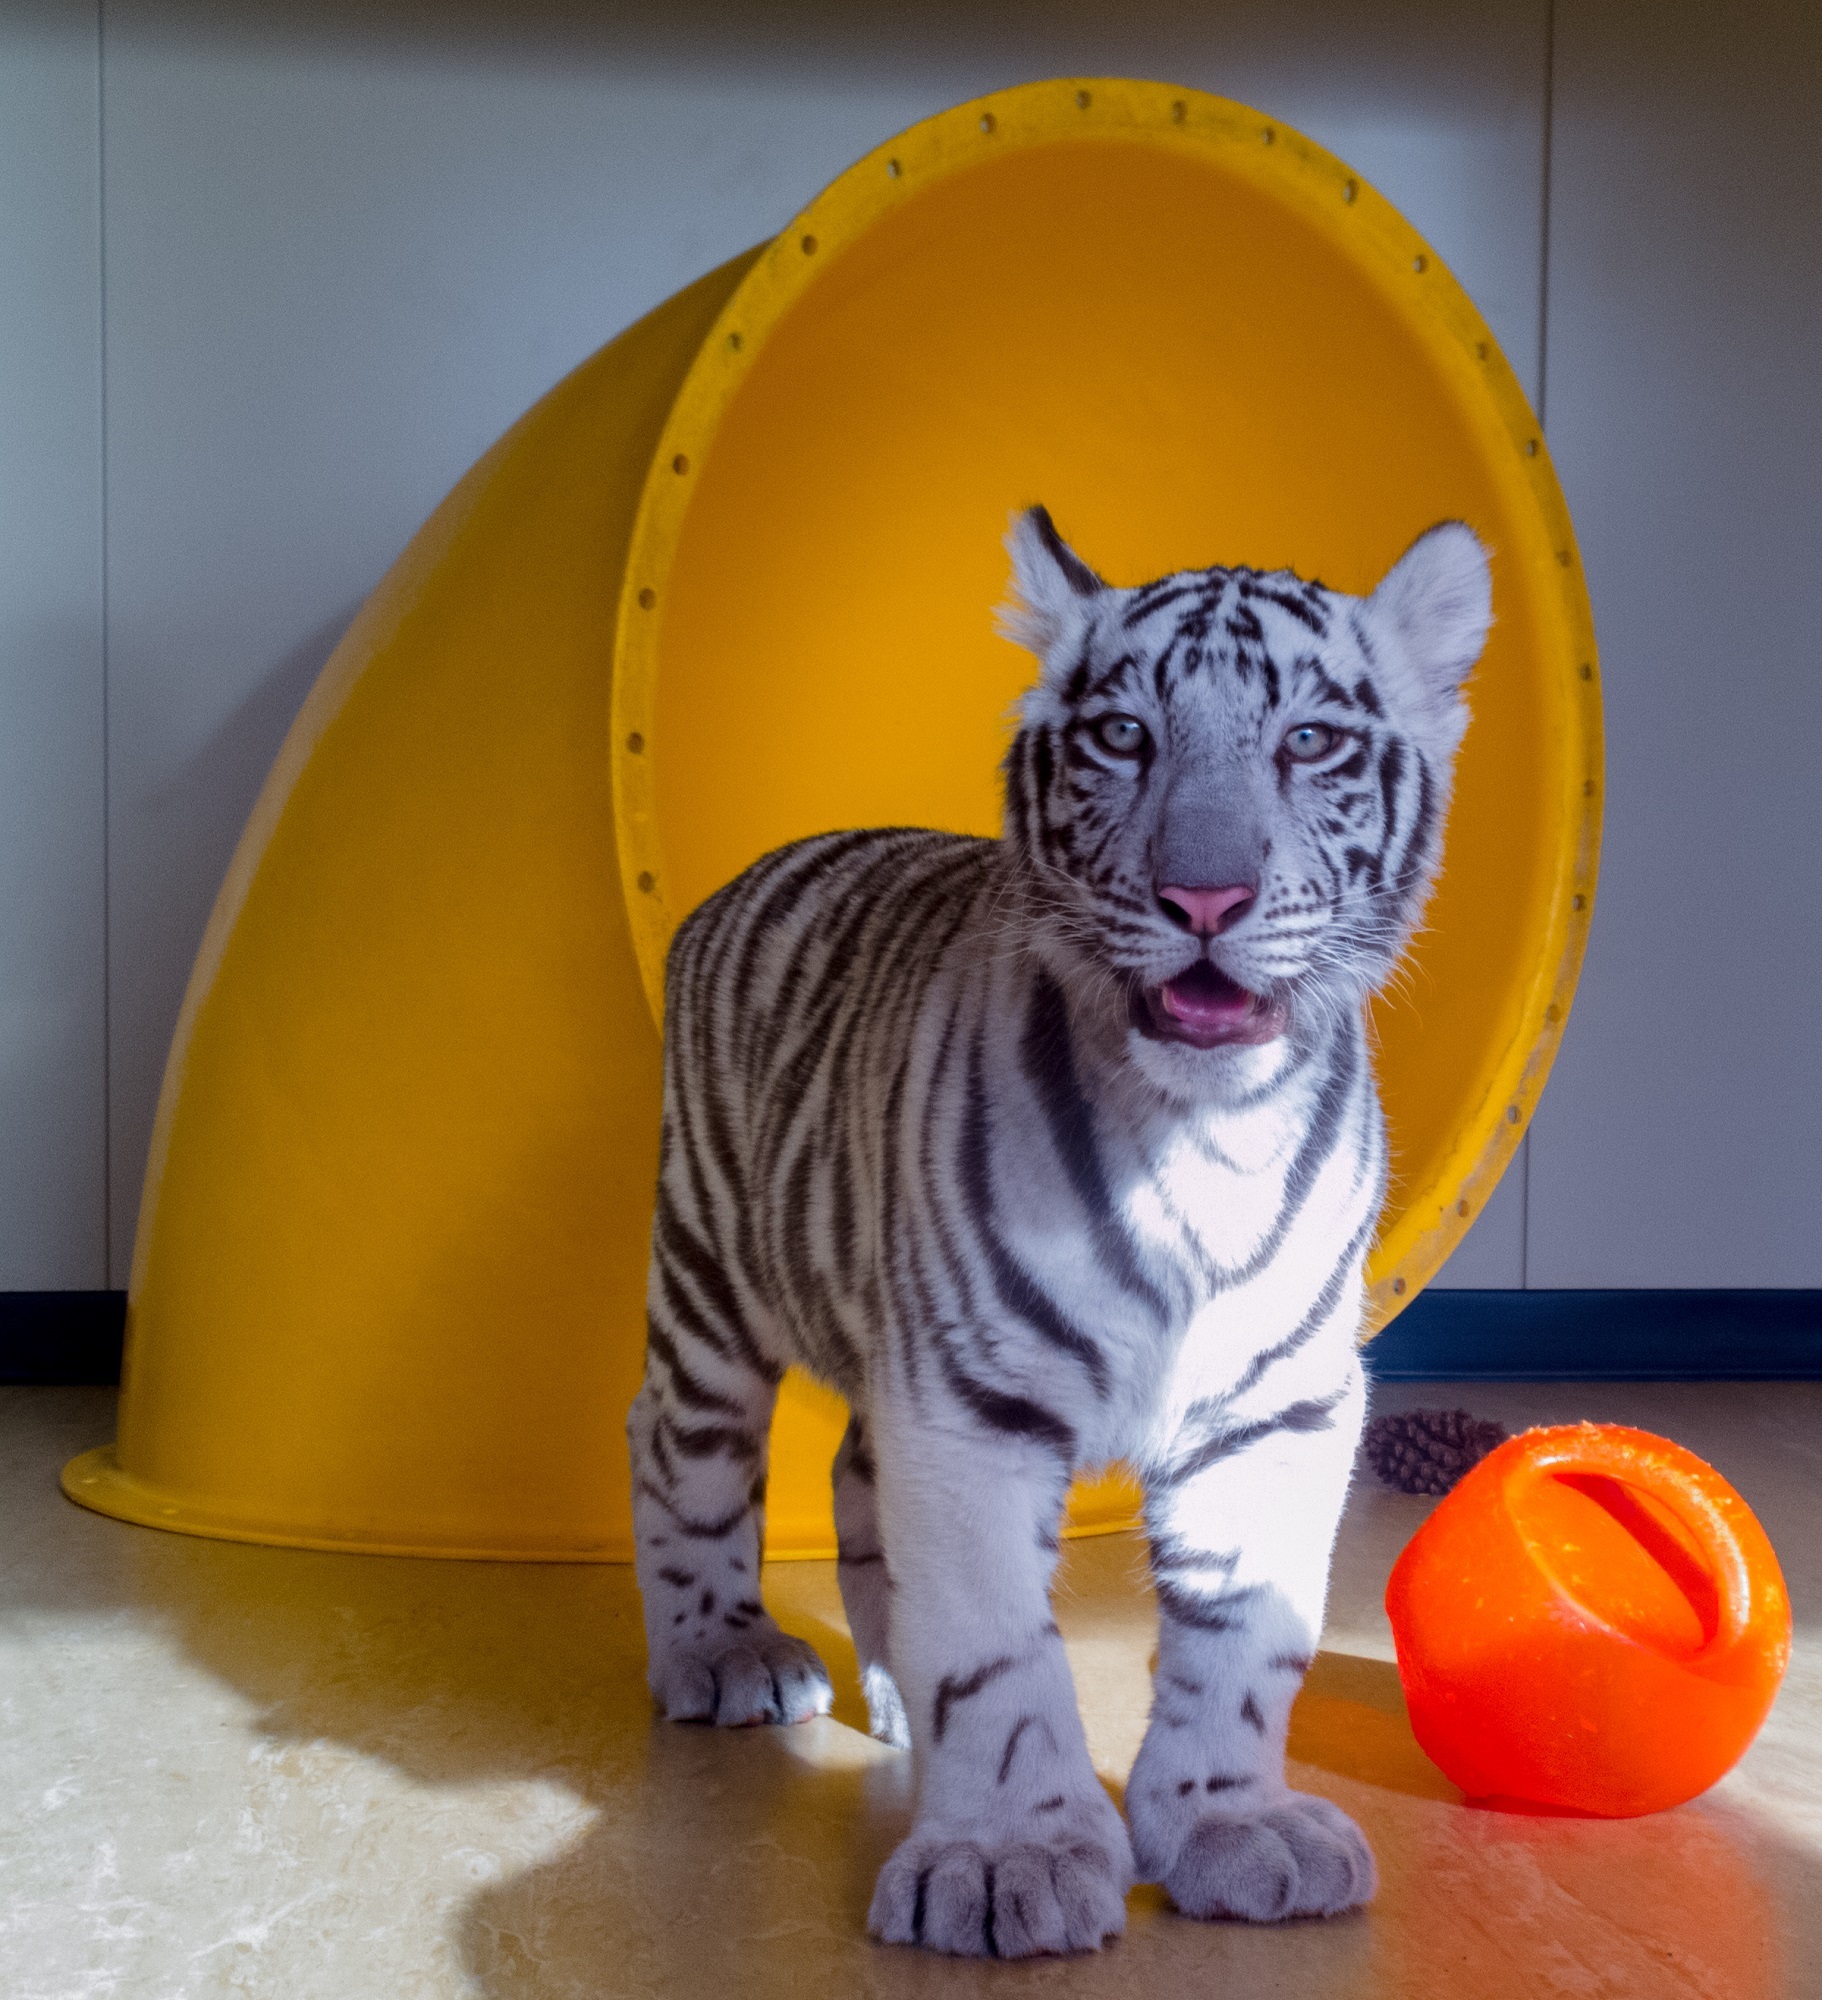
nature, white, animal, looking, wildlife, zoo, fur, portrait, cat, feline, mammal, yellow, baby, indoors, tiger, stripes, toys, creature, tiger cub, big cats, cat like mammal